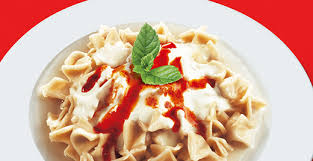
Yemek: manti